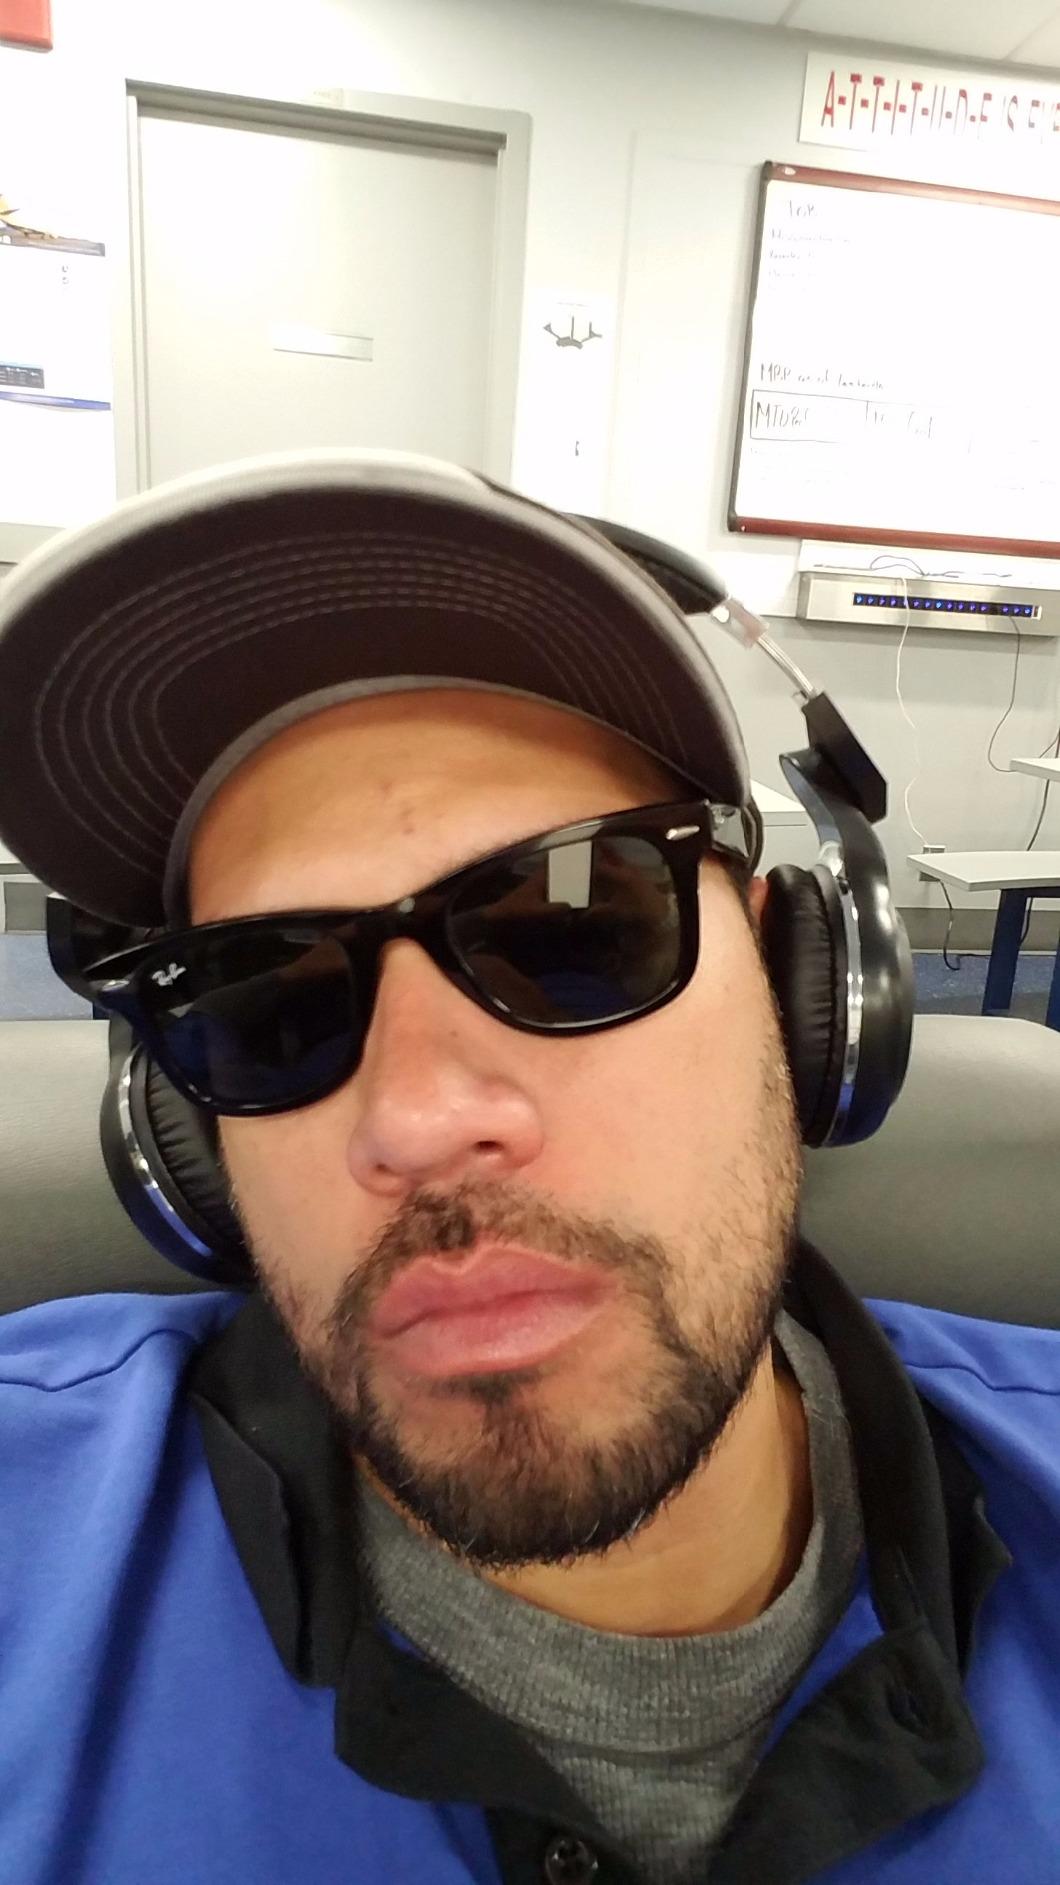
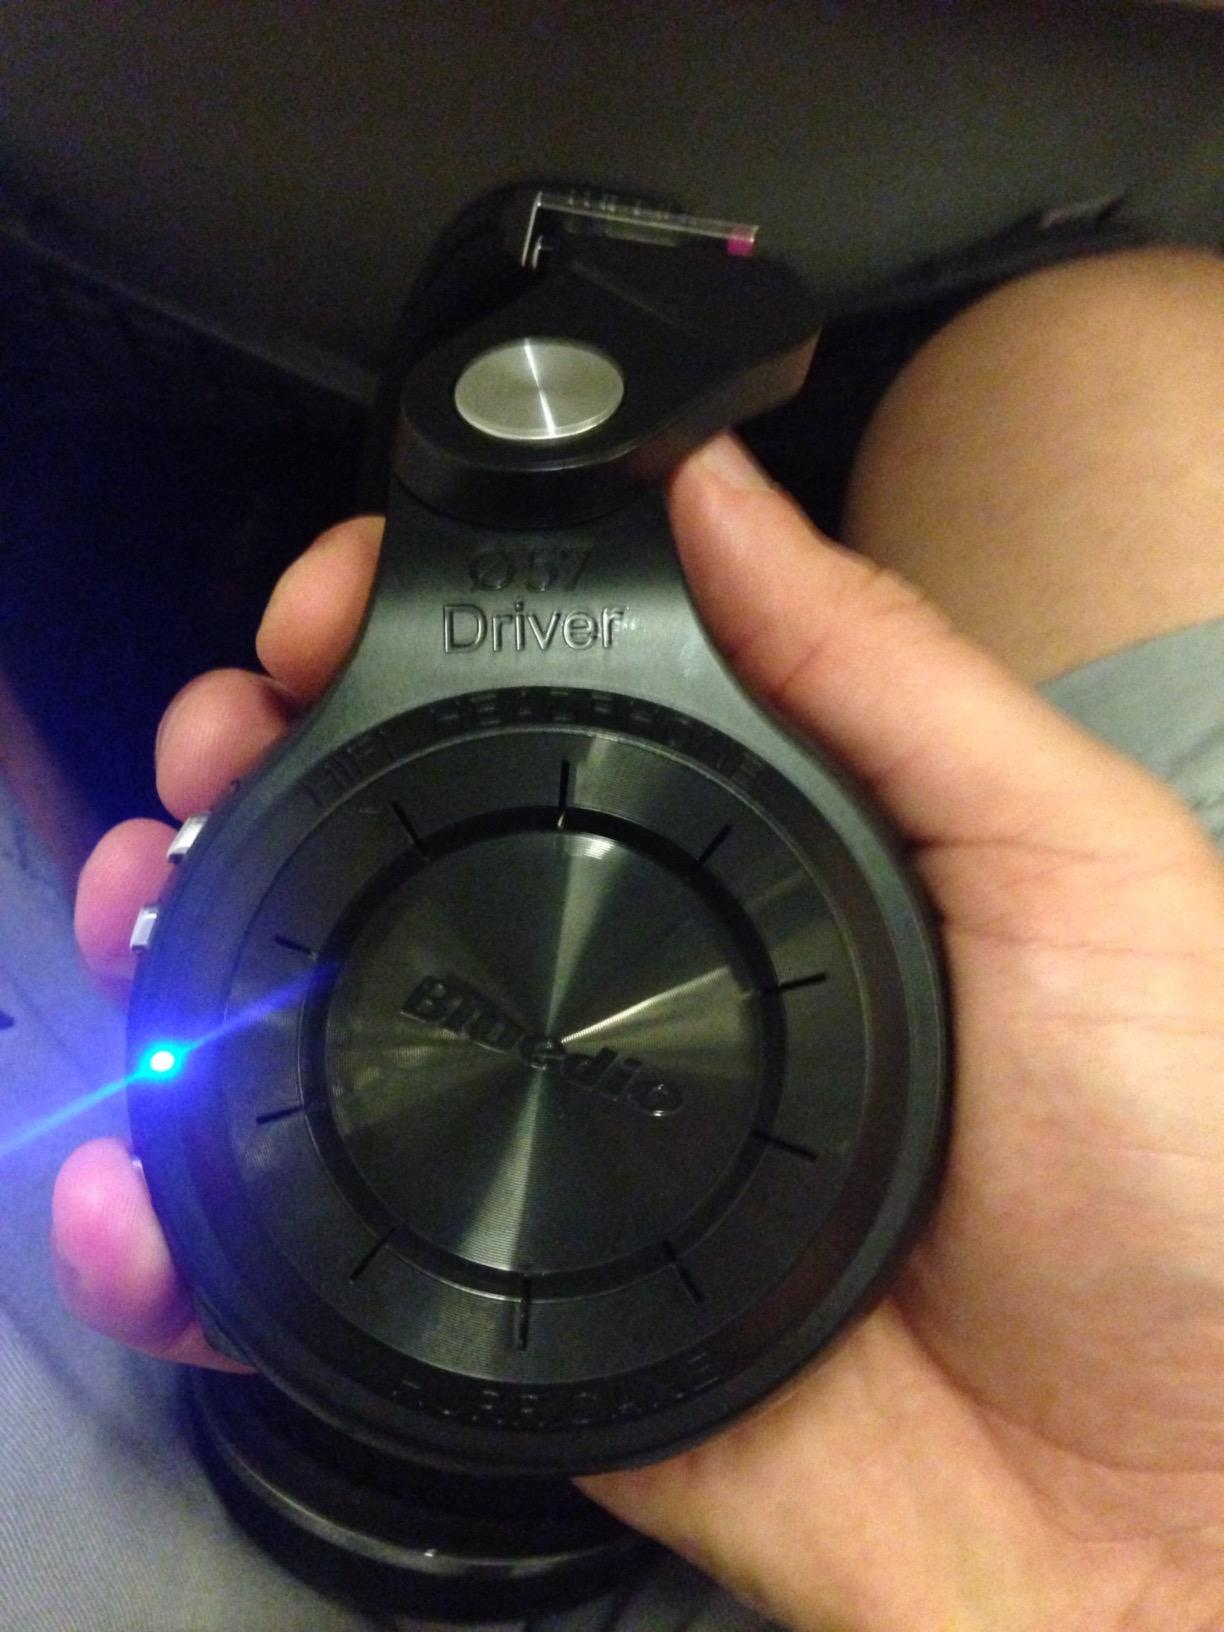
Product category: headphones
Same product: yes